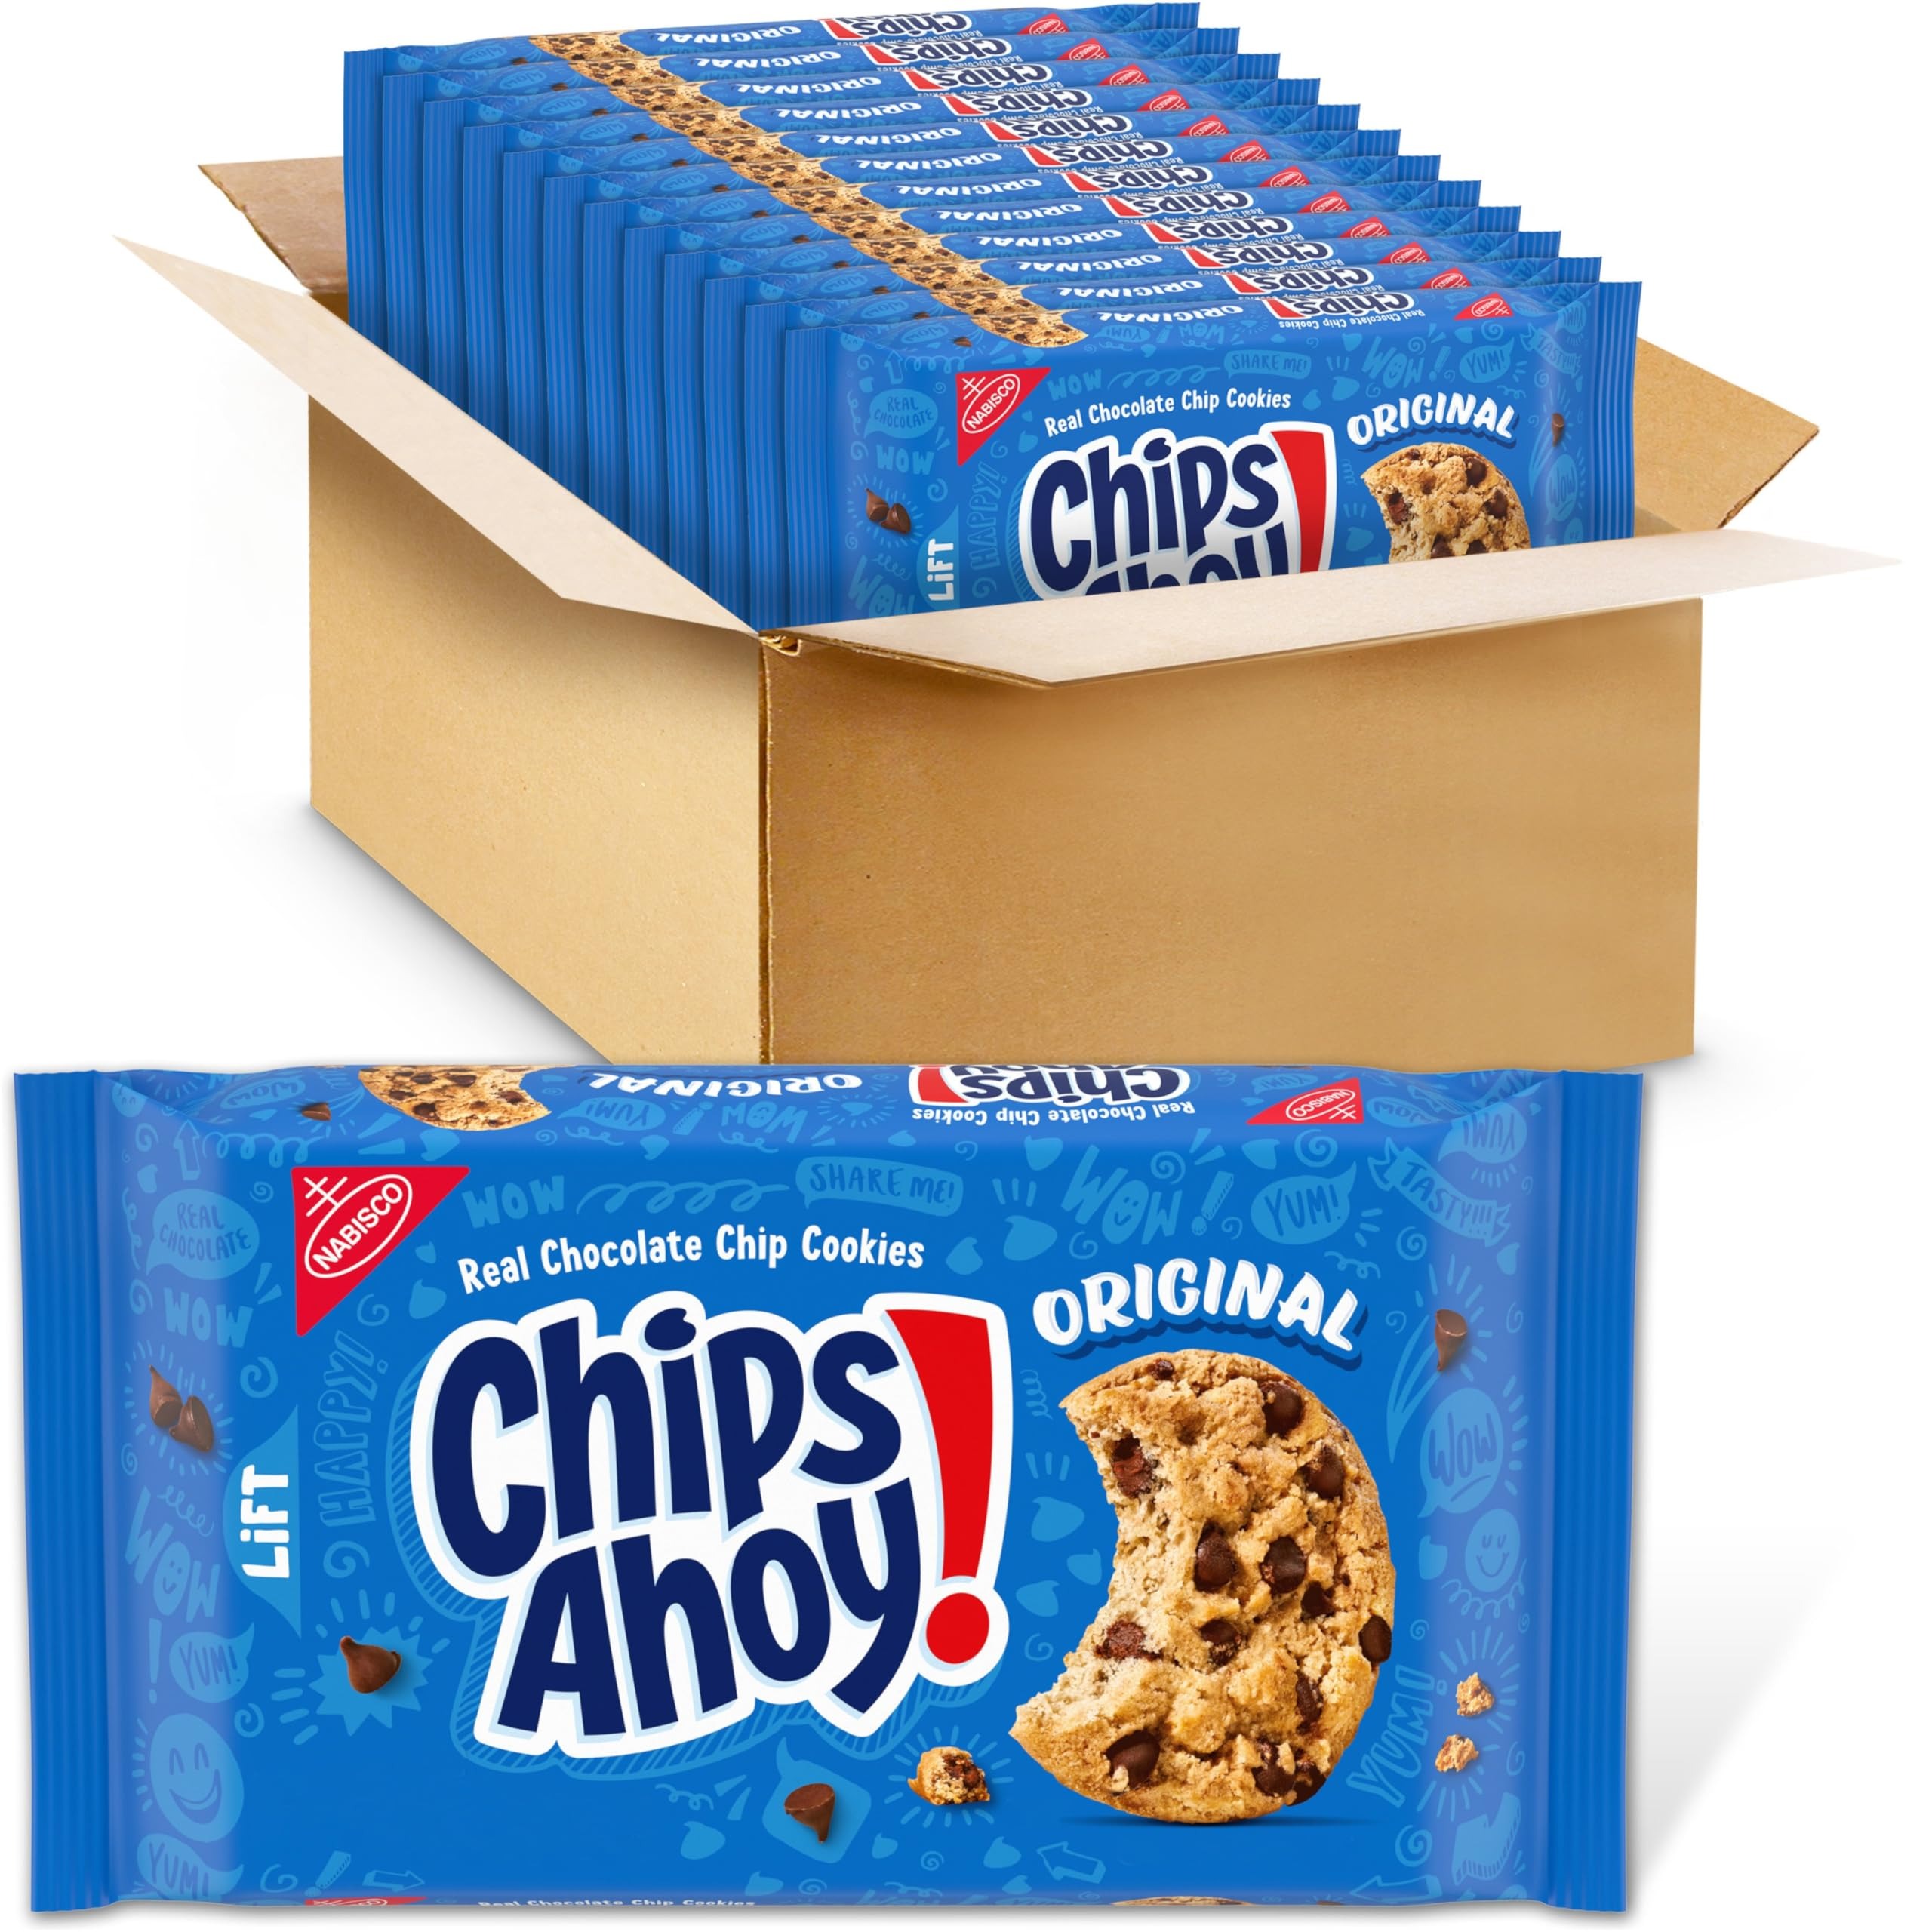
Item Name: CHIPS AHOY! Original Chocolate Chip Cookies, 12 - 13 oz Packs
Bullet Point 1: Twelve 13 oz packs of CHIPS AHOY! Original Chocolate Chip Cookies (packaging may vary)
Bullet Point 2: Kosher snack cookies loaded with real chocolate chips
Bullet Point 3: Crispy chocolate chip cookies baked to have the perfect amount of crunch
Bullet Point 4: Enjoy these CHIPS AHOY! cookies as a dessert, ice cream topper or treat at school, work or home
Bullet Point 5: Resealable pack keeps bulk chocolate chip cookies fresh and ready to share with friends and family
Value: 156.0
Unit: Ounce

Price: 3.675